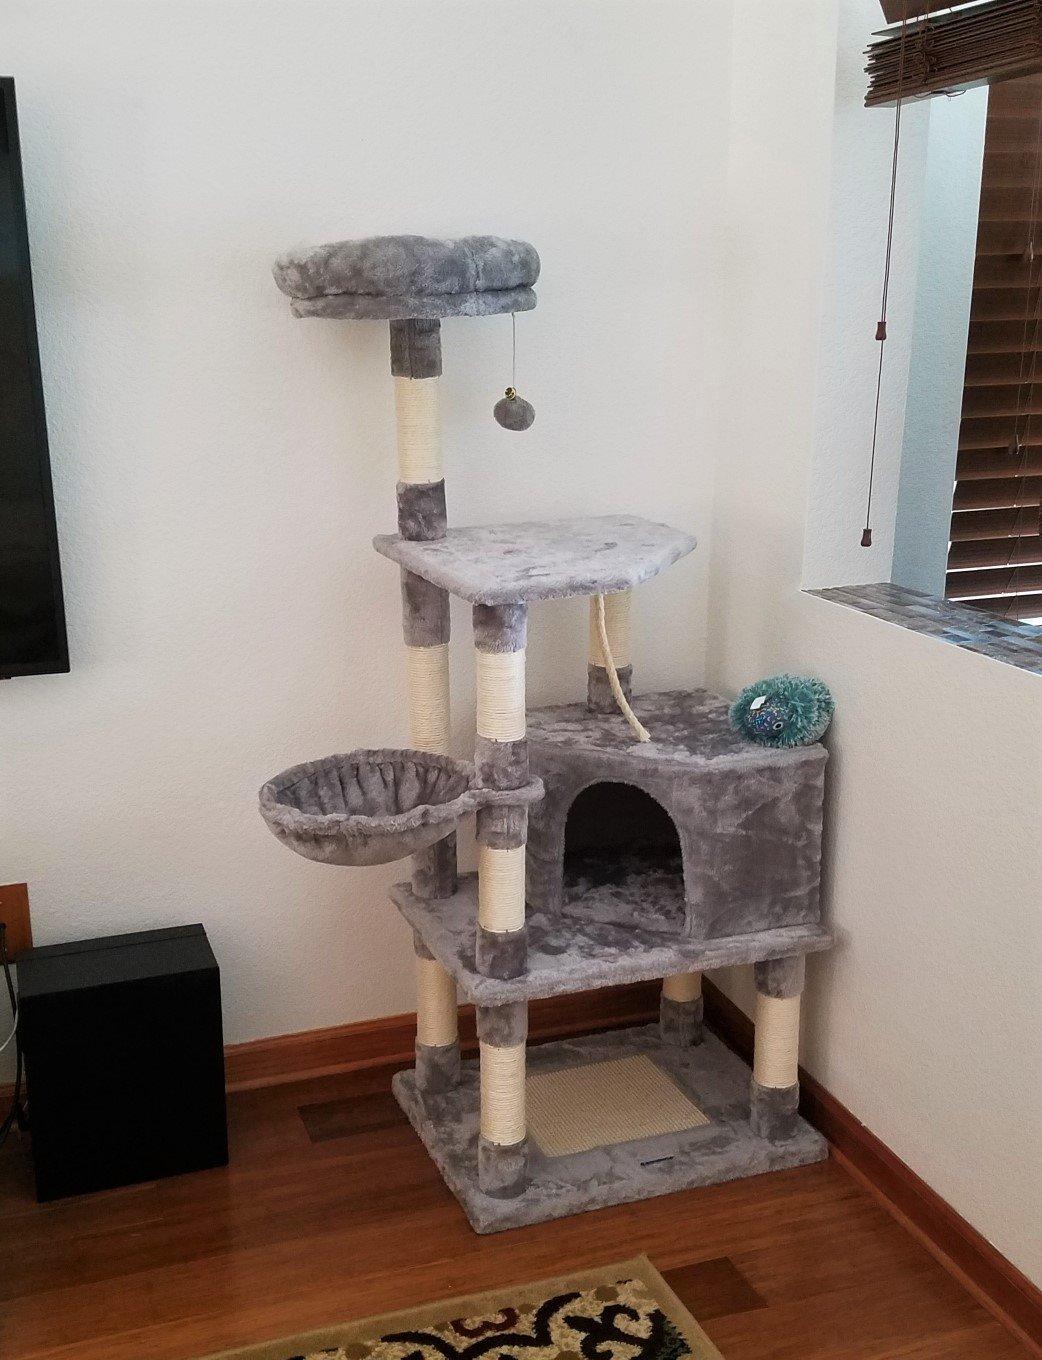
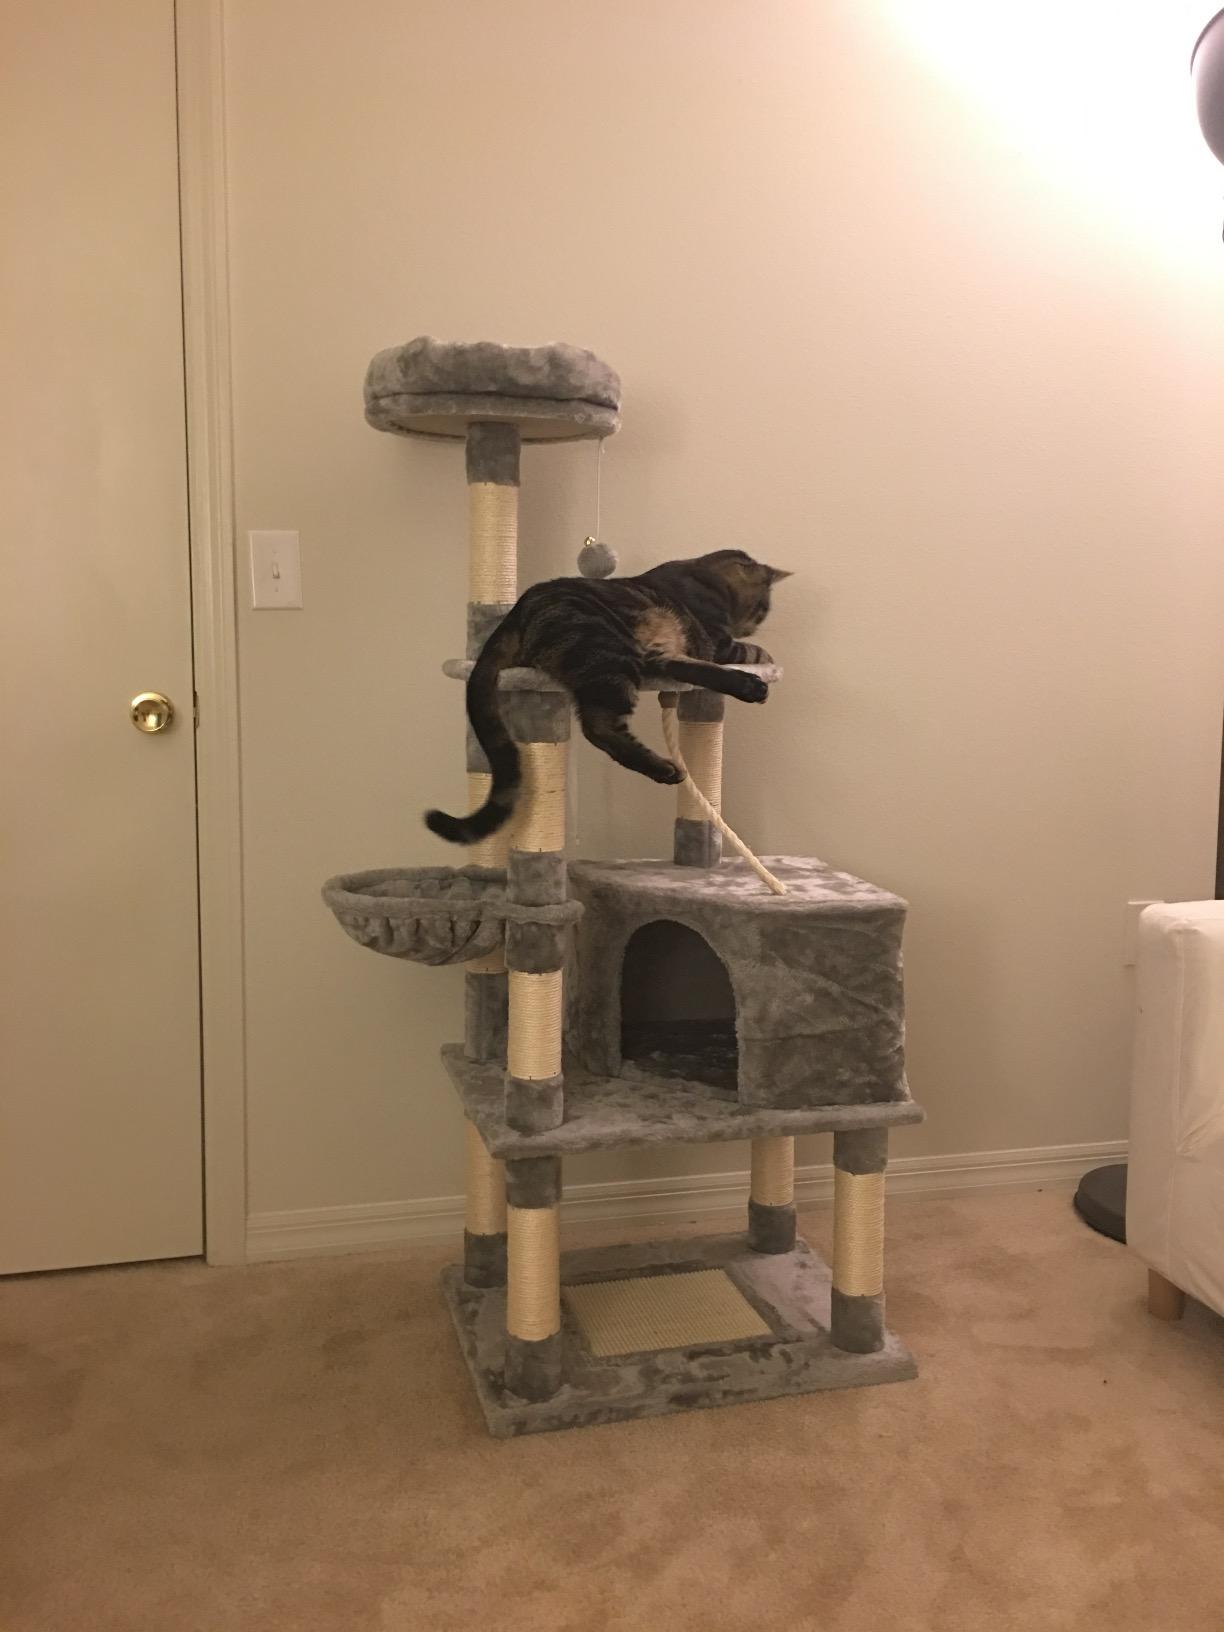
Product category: items_cat tree
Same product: yes